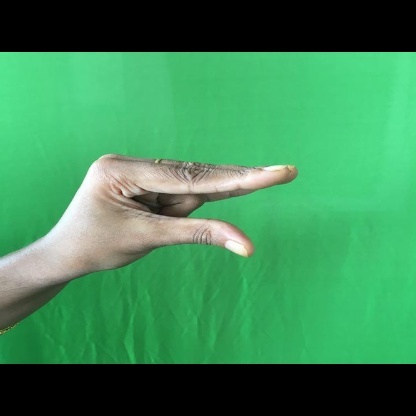
Mudra: Kangulam